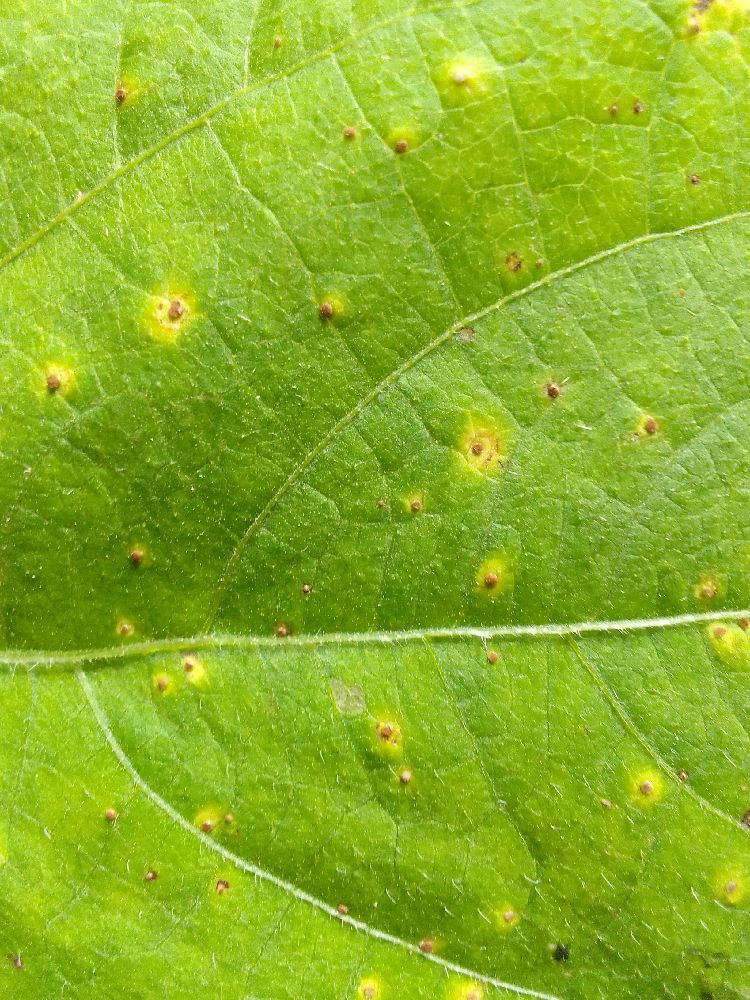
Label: rust